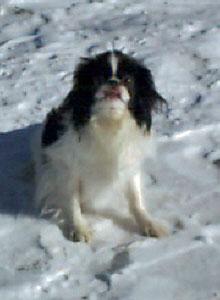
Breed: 249-n000106-Japanese_spaniel